Hirose Kinzō

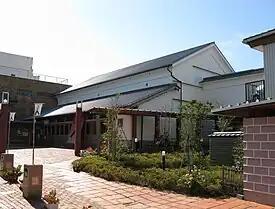
Ekin Museum in Kōnan

The is located in Kōnan in Kōchi Prefecture. Twenty-three of his are stored in the museum, with two visible through peepholes throughout the year.